History of birth control

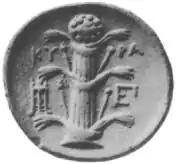
Ancient silver coin from Cyrene depicting a stalk of silphium

Silphium, a species of giant fennel native to north Africa, may have been used as an oral contraceptive in ancient Greece and the ancient Near East. The plant only grew on a small strip of land near the coastal city of Cyrene (located in modern-day Libya) and all attempts to cultivate it elsewhere resulted in failure. Silphium was primarily used for culinary purposes and its use as a contraceptive is far less documented than its use as a seasoning. Accounts of silphium's contraceptive effectiveness are probably greatly exaggerated. Possibly due to its supposed effectiveness and thus desirability, by the first century AD, it had become so rare that it was worth more than its weight in silver and, by late antiquity, it was fully extinct. Asafoetida, a close relative of siliphion, was also used for its contraceptive properties. Other plants commonly used for birth control in ancient Greece include Queen Anne's lace ("Daucus carota"), willow, date palm, pomegranate, pennyroyal, artemisia, myrrh, and rue. Some of these plants are toxic and ancient Greek documents specify safe dosages. Recent studies have confirmed the birth control properties of many of these plants, confirming for example that Queen Anne's lace has post coital anti-fertility properties. Queen Anne's lace is still used today for birth control in India.